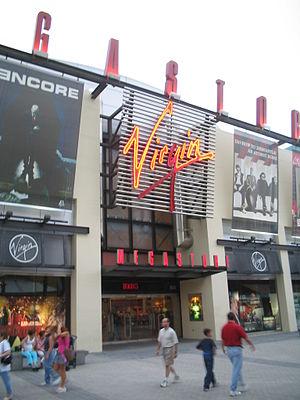
Downtown Disney était une zone commerciale de Walt Disney World Resort située à proximité de l'autoroute I-4 désormais remplacée par Disney Springs. Elle était découpée en trois parties de par leur situation et l'histoire du lieu. Le nom a été donné en 1996 afin de regrouper le Disney Village Marketplace et Pleasure Island.
Virgin Group est un groupe industriel anglais qui a été créé par Richard Branson. Avec une stratégie inspirée des Keiretsu, il opère dans des secteurs très diversifiés comme les médias, les transports ou le divertissement.